Federal Bureau of Prisons

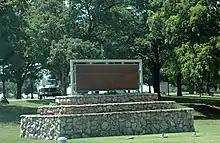
The United States Medical Center for Federal Prisoners, a unit for male prisoners requiring medical care

The Bureau of Prisons was established within the Department of Justice on May 14, 1930 by the United States Congress, and was charged with the "management and regulation of all Federal penal and correctional institutions." This responsibility covered the administration of the 11 federal prisons in operation at the time. By the end of 1930, the system had expanded to 14 institutions with 13,000 inmates, and a decade later in 1940, the system had 24 institutions with 24,360 incarcerated. A statute in May 1930 provided for the employment of prisoners, the creation of a corporation for the purpose was authorized by a statute in June 1934, and the Federal Prison Industries was created by executive order in December 1934 by Franklin D. Roosevelt.